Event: Nepal Earthquake
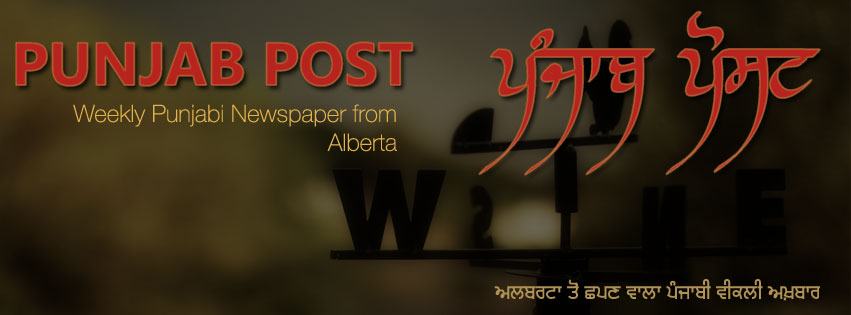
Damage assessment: no_damage